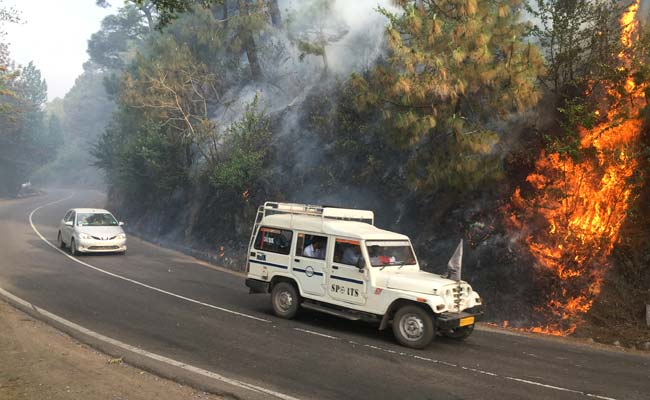
Fire: yes
Smoke: yes